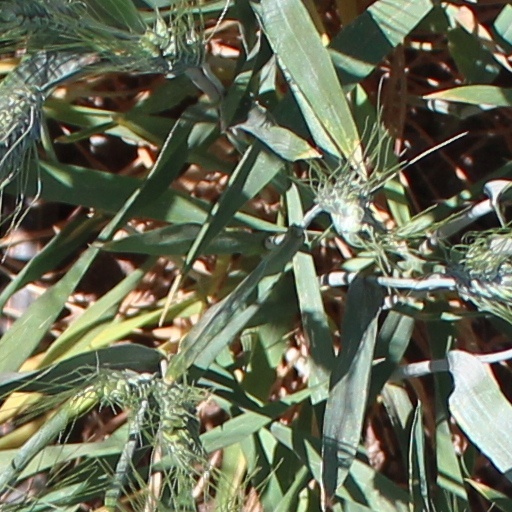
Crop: wheat